Orukkam

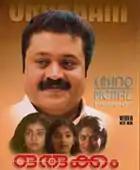
DVD Cover

Orukkam (Preparation) is a 1990 Malayalam-language thriller film produced by Akshaya films, directed by K. Madhu and written by John Paul. The film stars Suresh Gopi, Ranjini and Murali in the lead roles. The film also features Lalu Alex, Vijayraghavan and Sai Kumar in supporting roles. The film also features original songs composed by Johnson, while cinematography was handled by Ashok Kumar. This story revolves around Mumbai henchman to assign to kill a lady. The film became average hit at the box office.